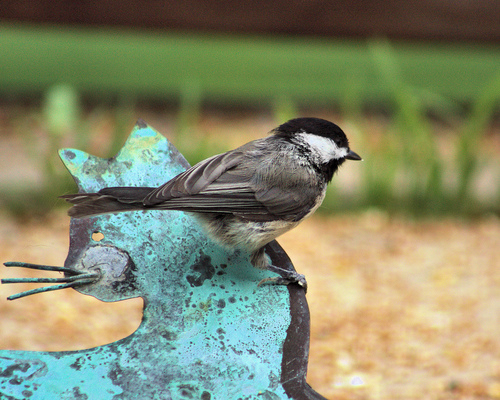
this is a gray bird with a black and white head and a small, sharp bill.
this is a small grey bird with a black head and a large white check patch.
this grey bird has a white belly and flank and a white cheek patch.
this bird has a speckled belly and breast with a short pointy bill.
this bird is grey with white and black on its head and has a very short beak.
this bird is grey and white on the body with a black and grey head.
this particular bird has a belly that is white and gray
this bird is grey with white and has a very short beak.
the bird has a striped crown, small bill and grey back.
a bird with a mini pointed beak and a black colored crown, also has a grayish cheek patch.
Species: Black Throated Sparrow